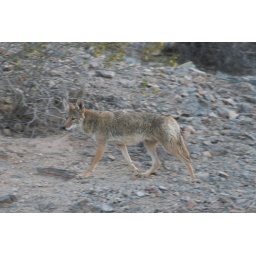
Coyote in Phoenix Arizona. This one was walking away from the houses towards the desert.